Maximilian Beister

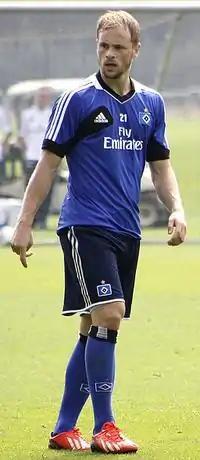
Beister training with Hamburger SV in 2013

Maximilian Beister (born 6 September 1990) is a German former professional footballer who played as a forward.